Sky position (RA, Dec in degrees): 204.722, 2.143
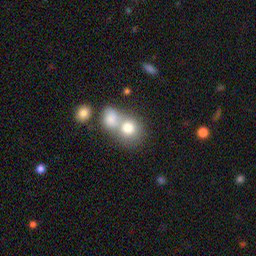
Galaxy morphology: Merging Galaxies